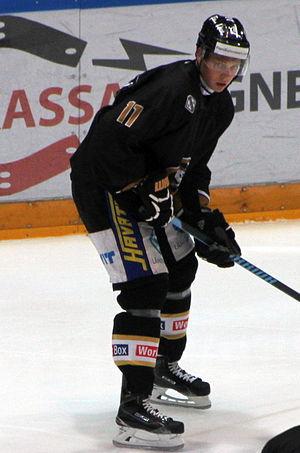
Markus Nutivaara est un joueur professionnel finlandais de hockey sur glace.